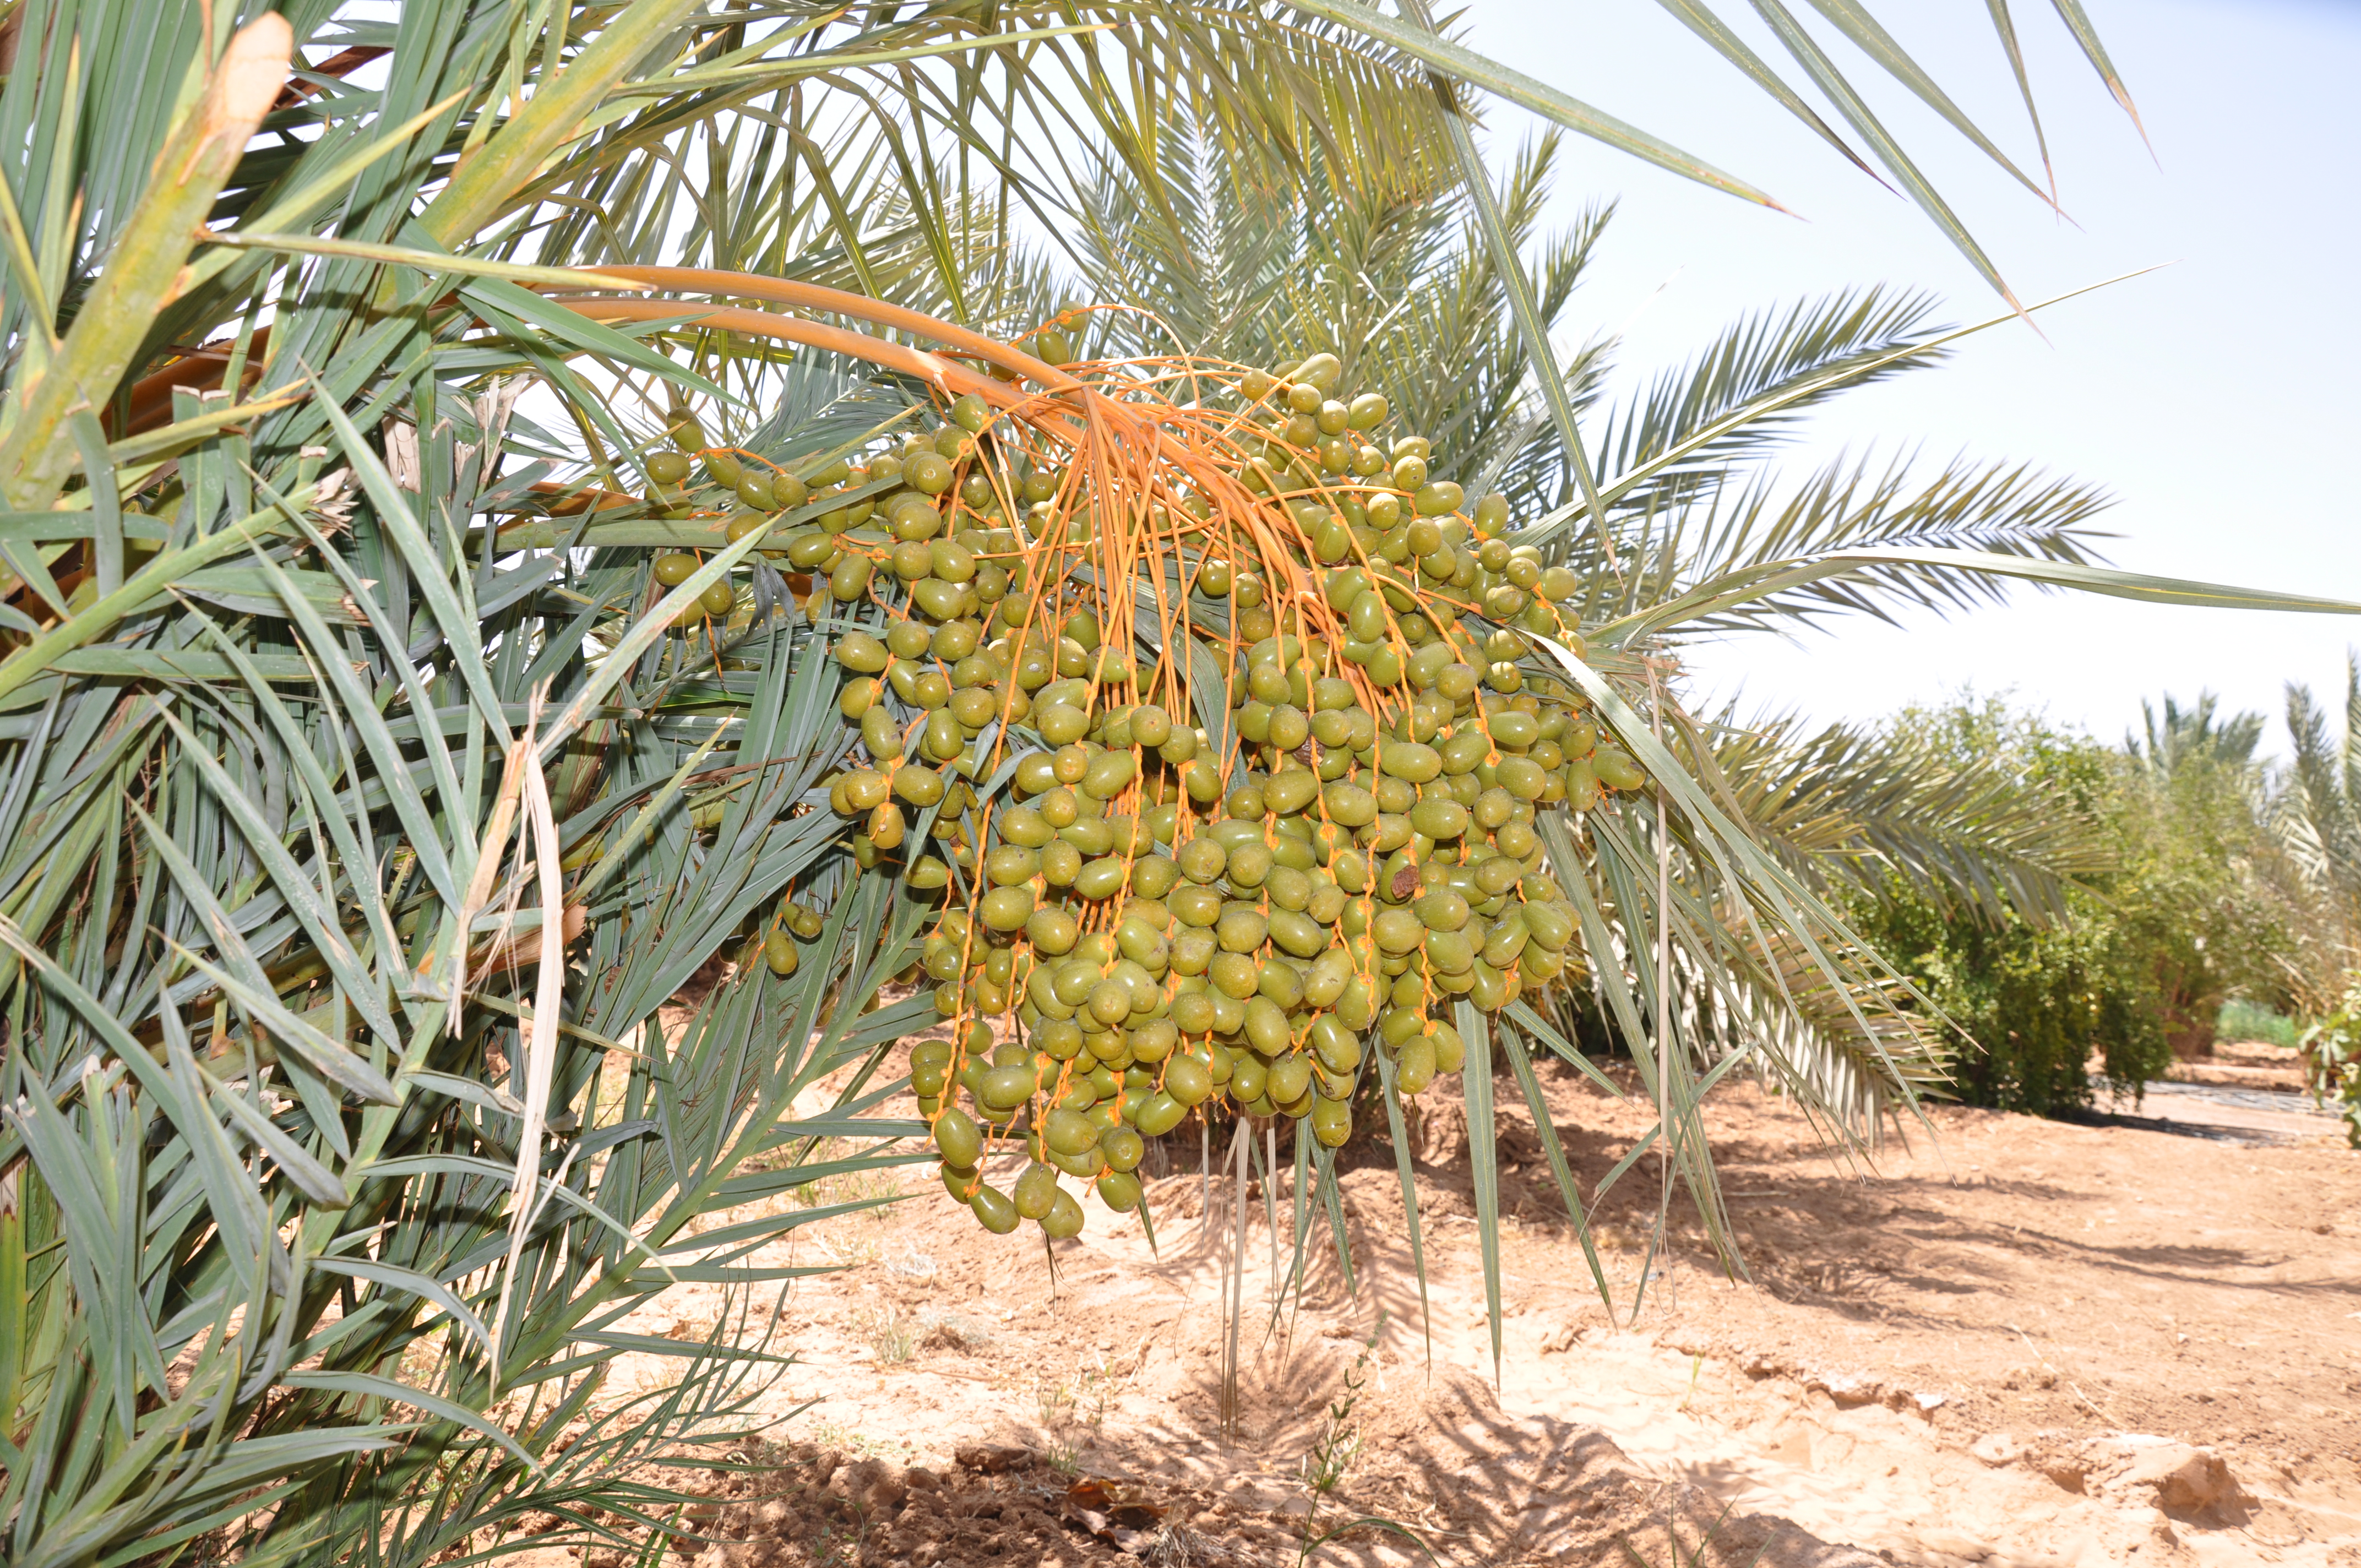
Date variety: Boufagous